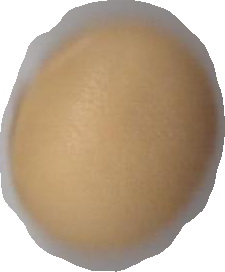
Variety: Dega